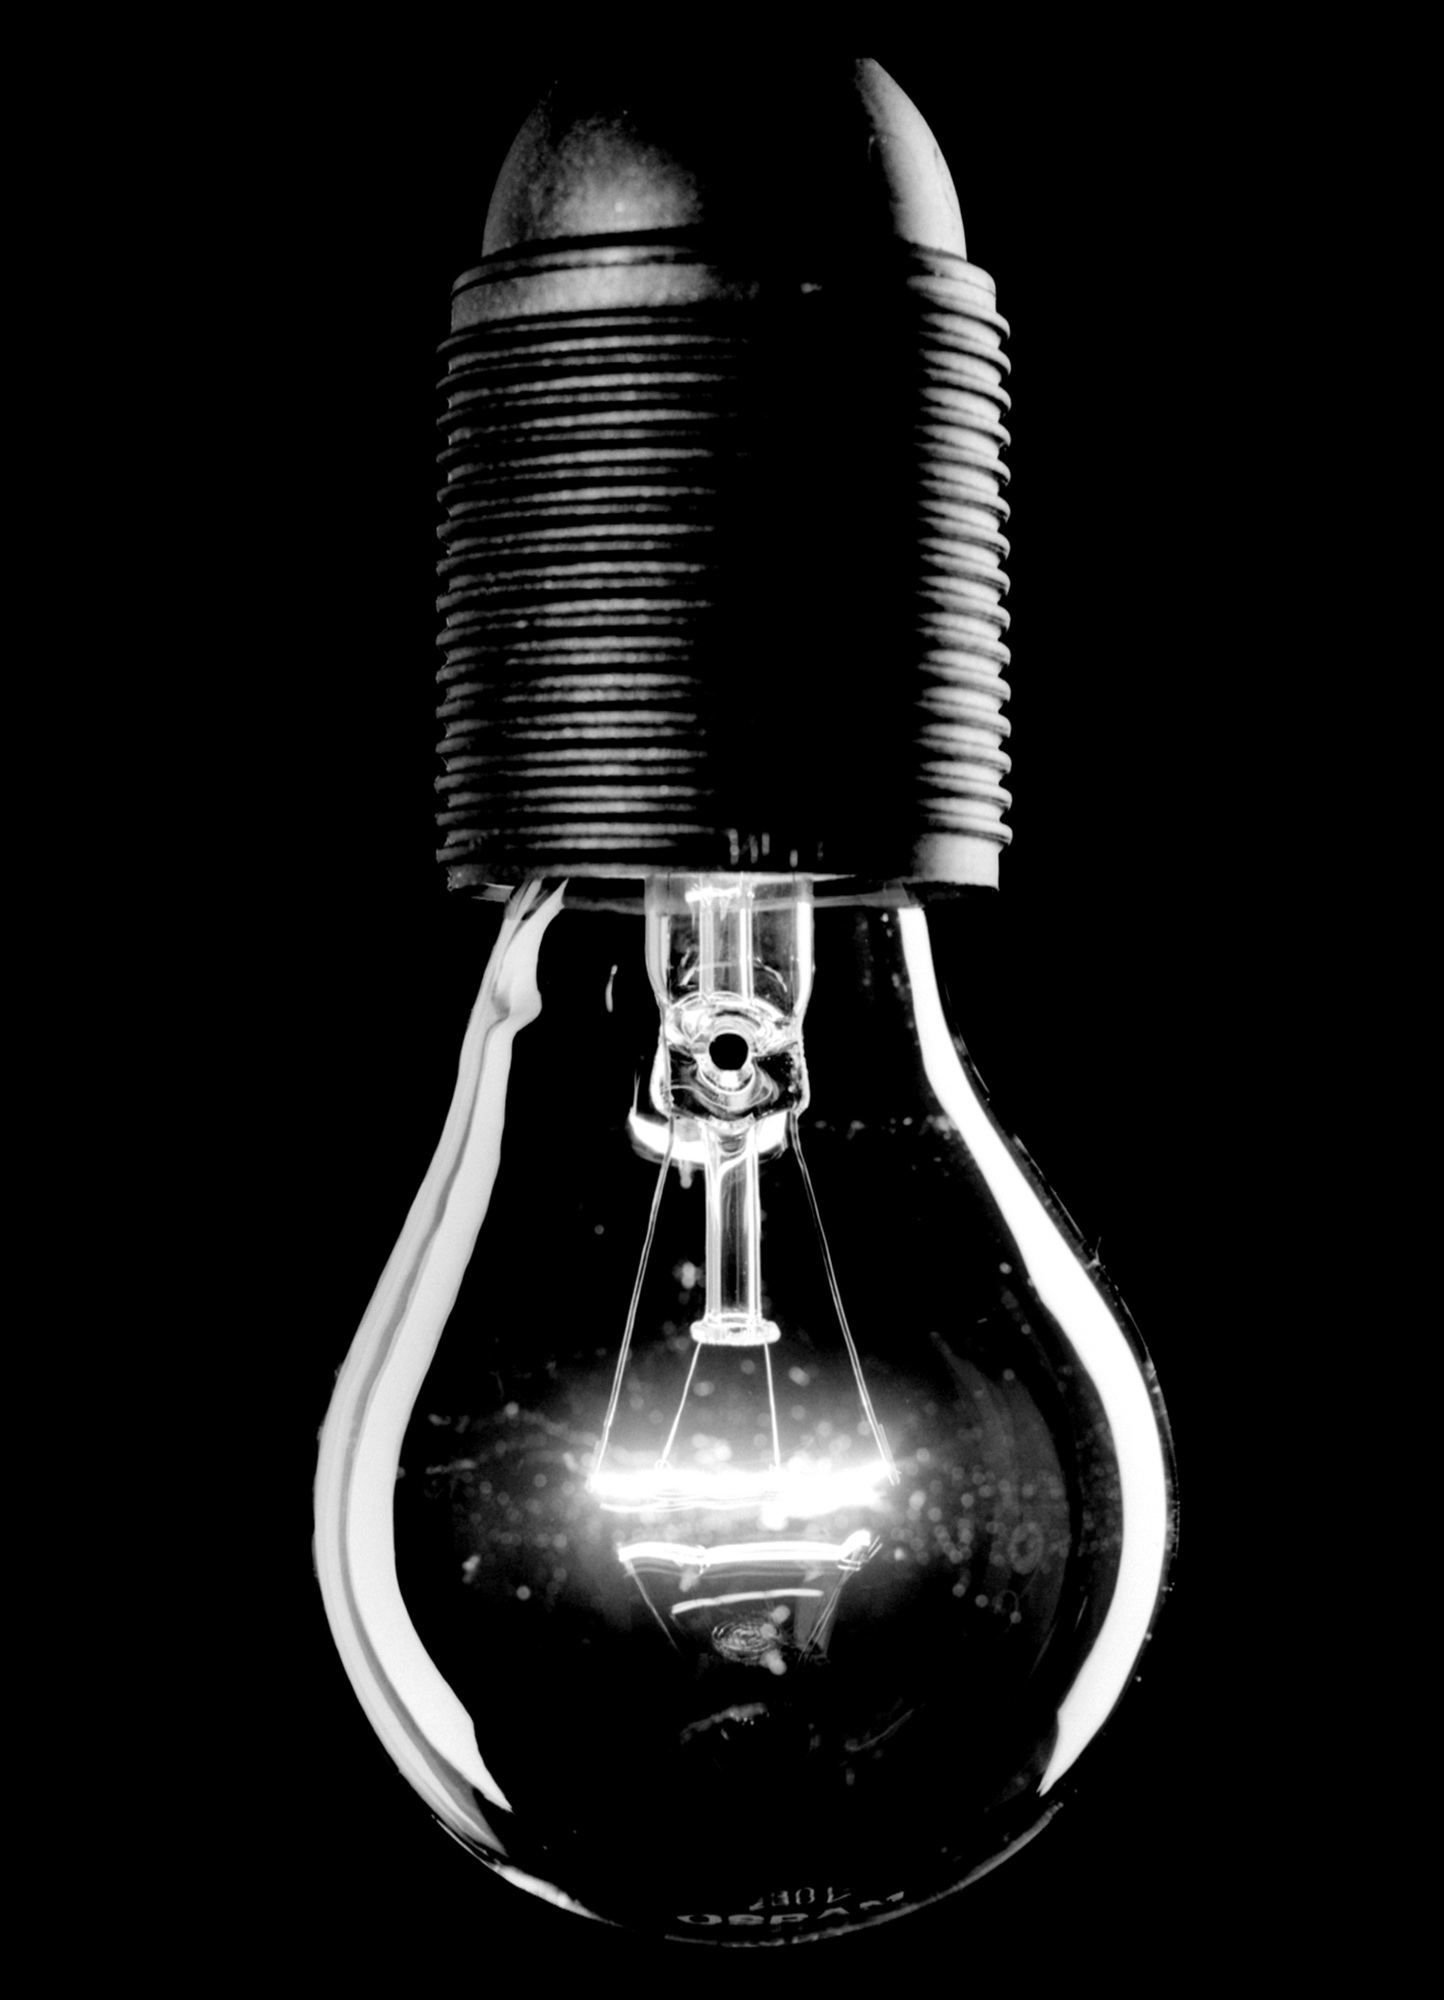
light, black and white, microphone, lamp, light bulb, pear, lighting, energy, current, bulbs, bright, version, turned, audio equipment, monochrome photography, incandescent light bulb, switched